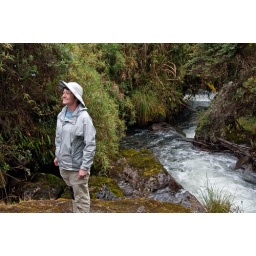
Lisa standing on a slippery rock in the river.